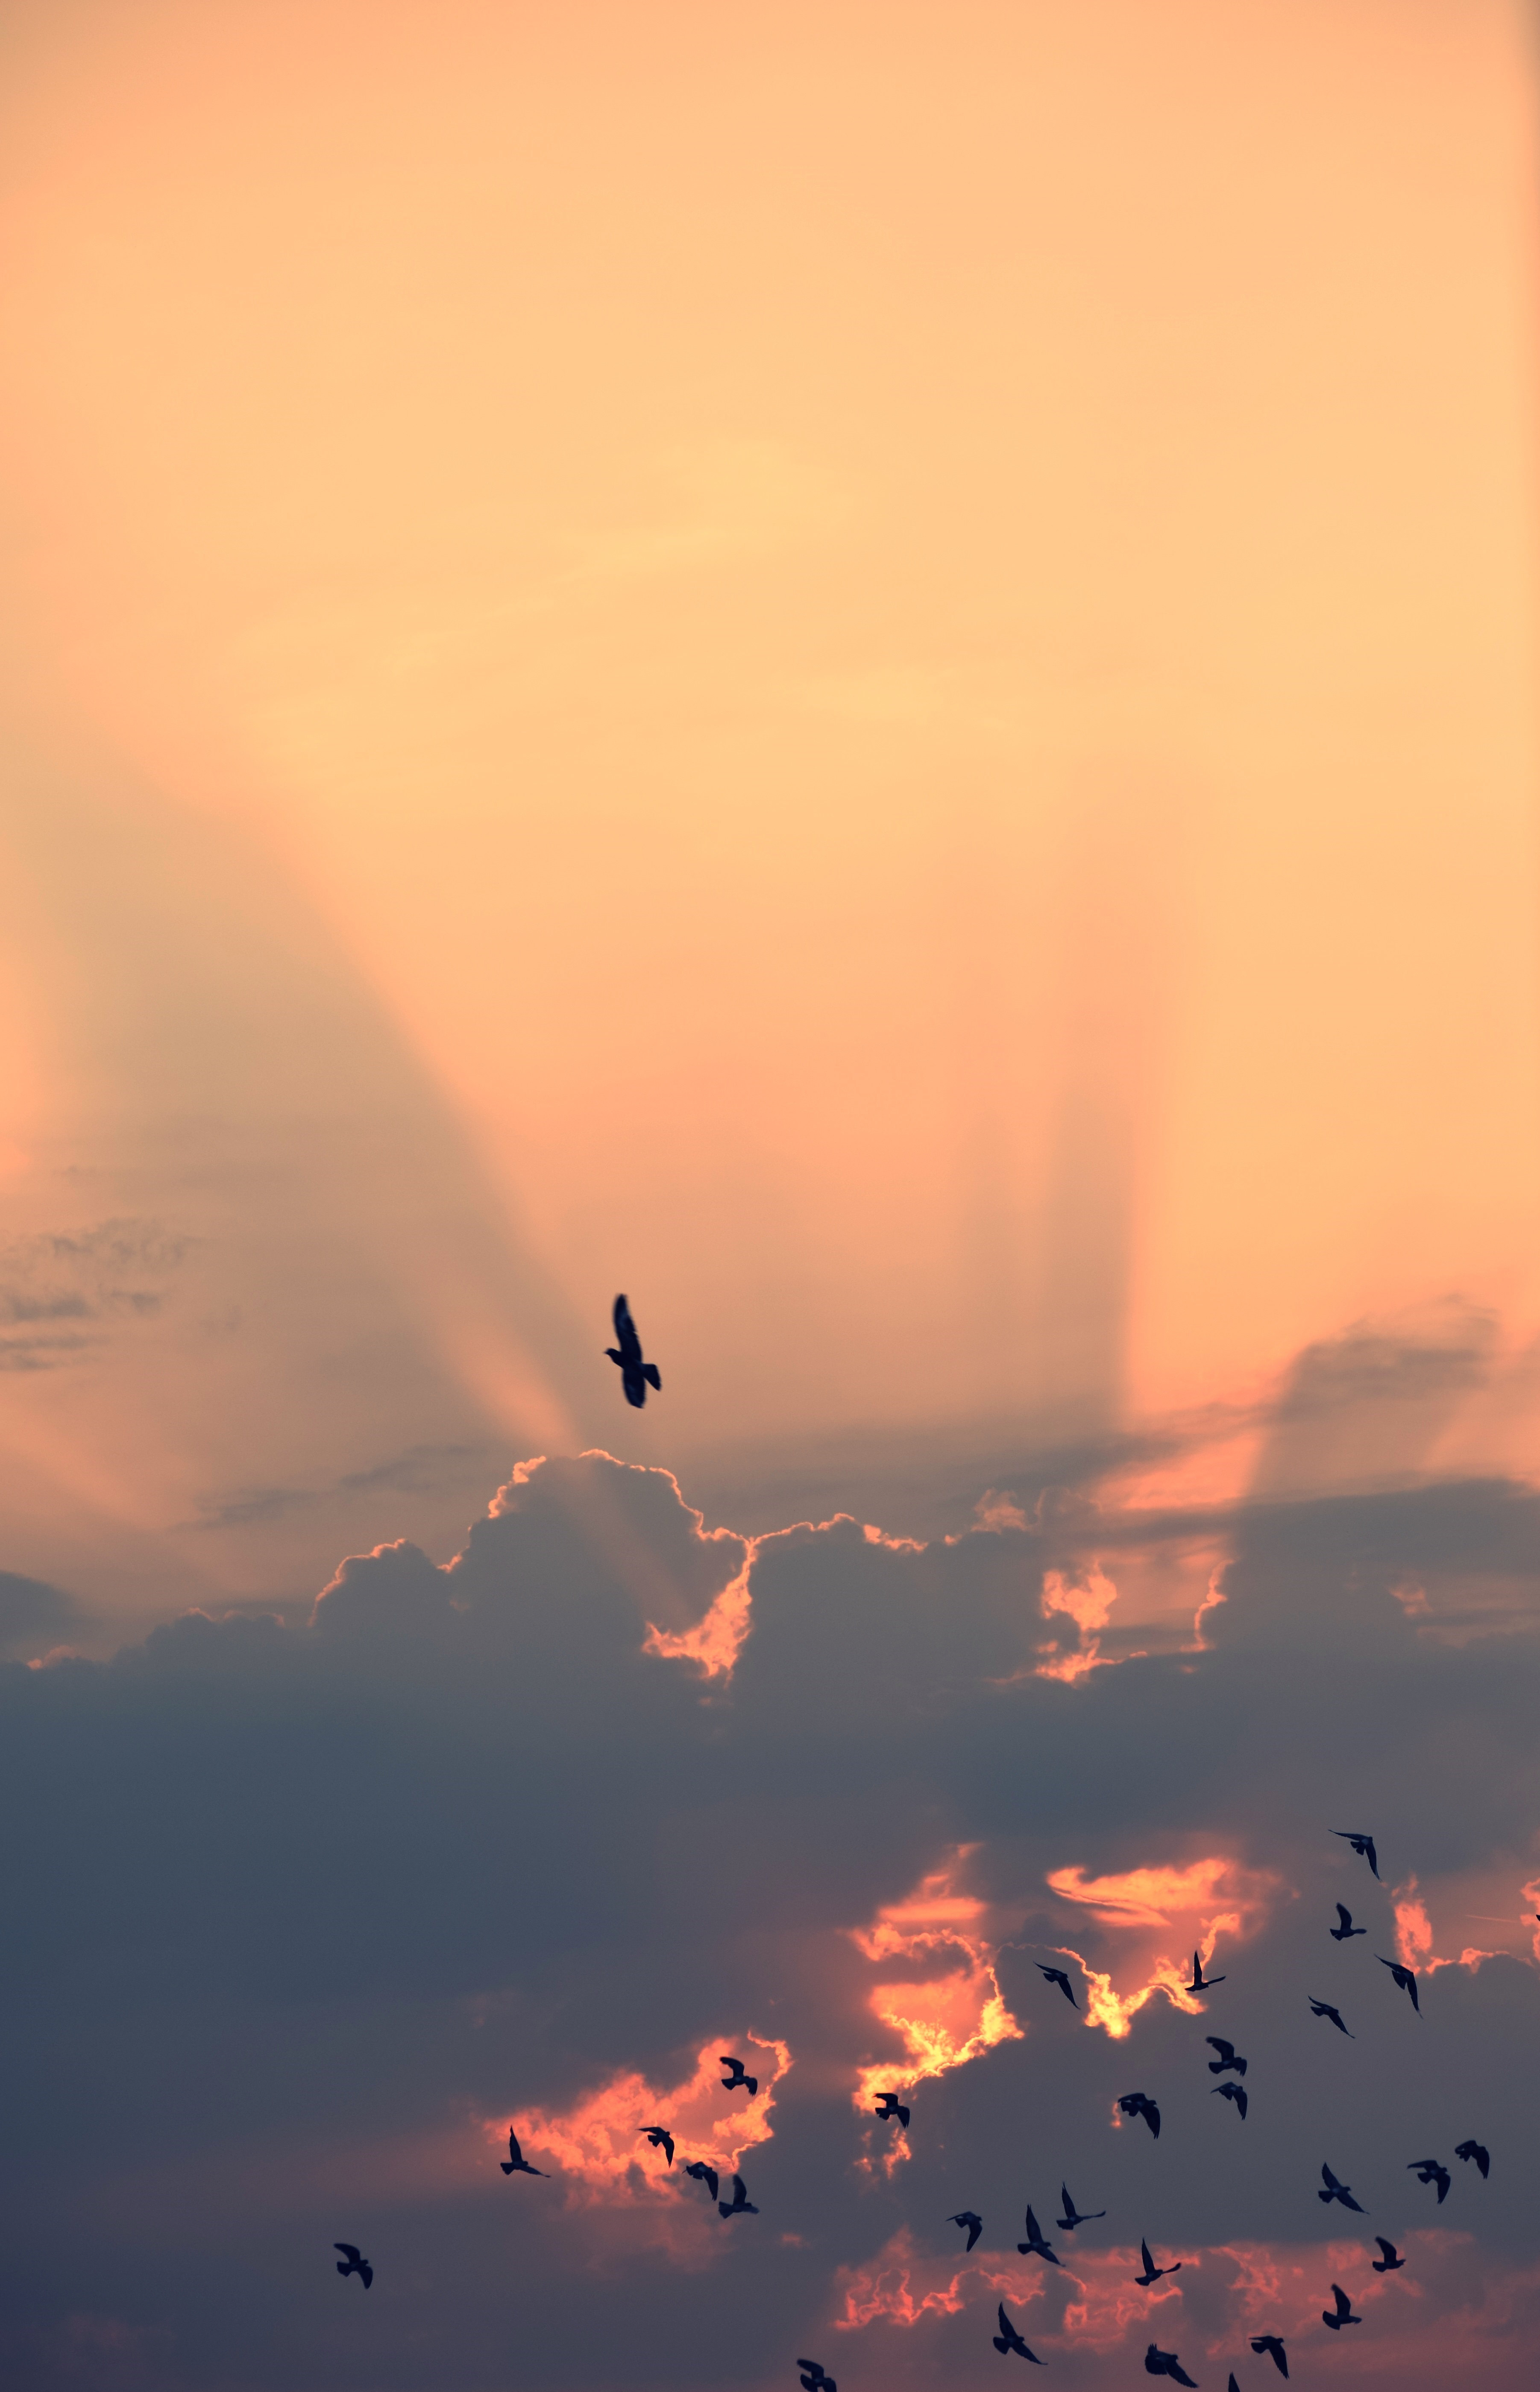
sea, horizon, cloud, sky, sunshine, sun, sunrise, sunset, sunlight, morning, dawn, dusk, evening, reflection, birds, afterglow, atmospheric phenomenon, atmosphere of earth